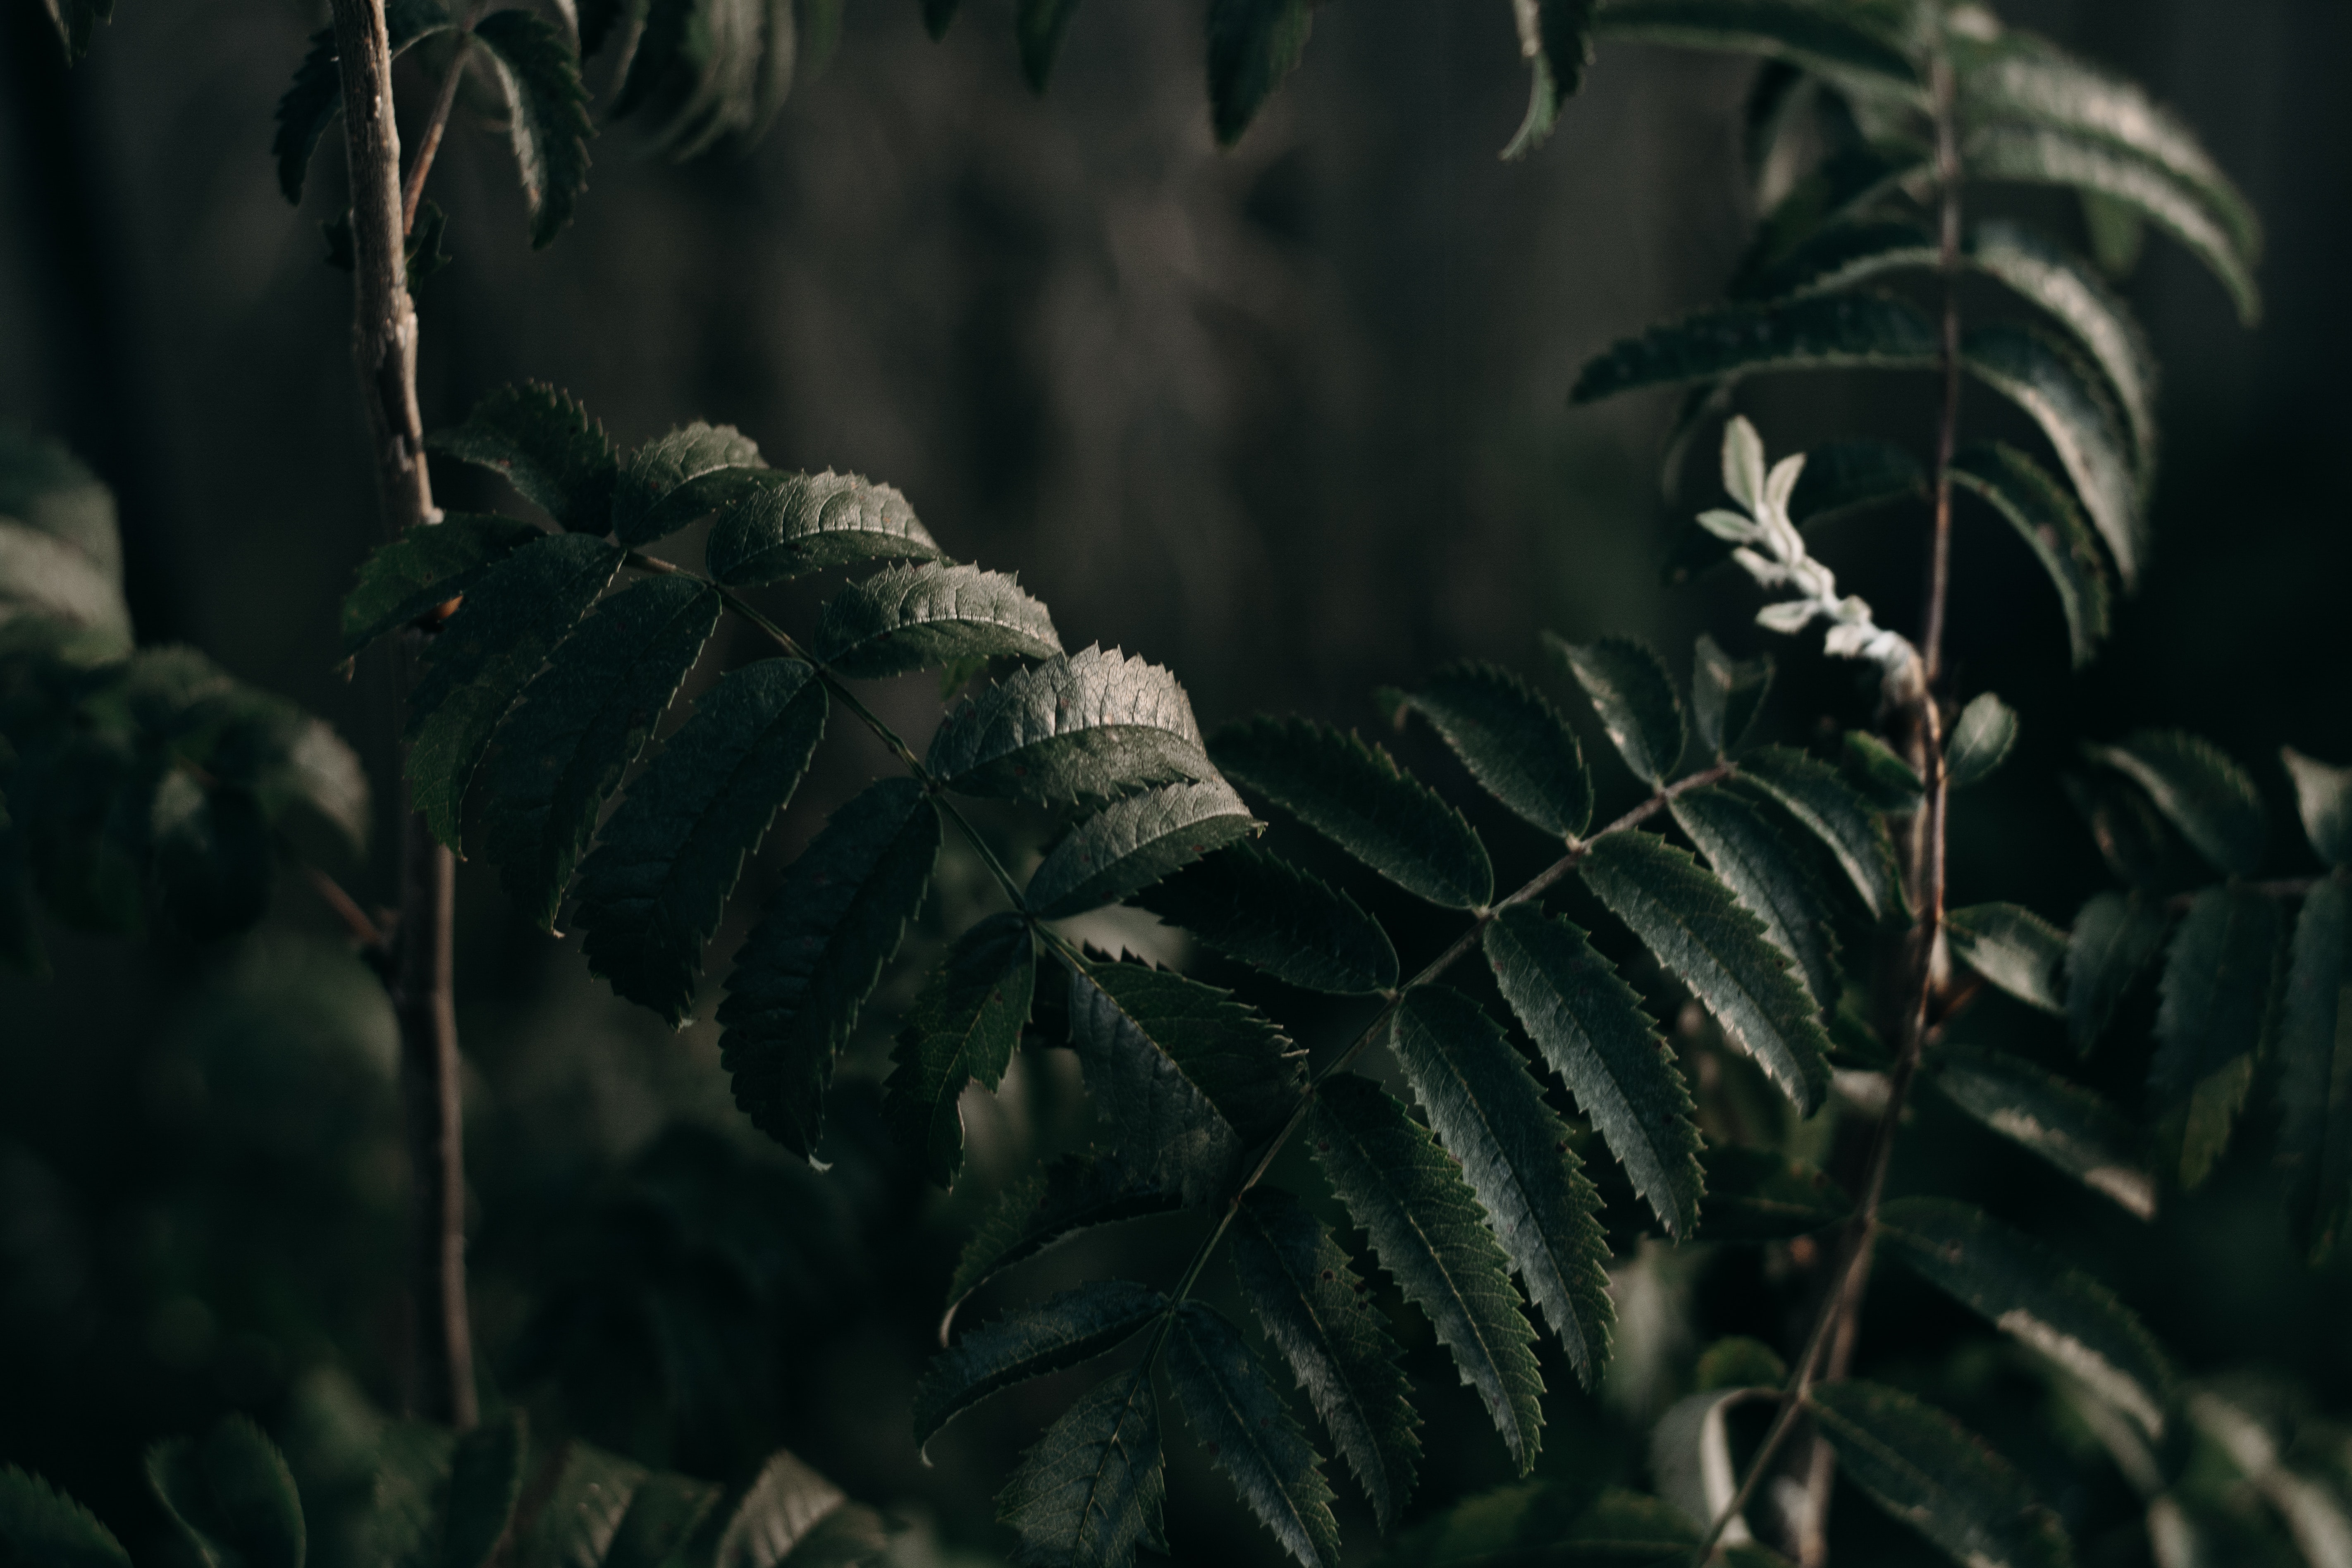
terrestrial plant, leaf, vegetation, plant, botany, flower, organism, tree, fern, vascular plant, forest, jungle, rainforest, Gnetae